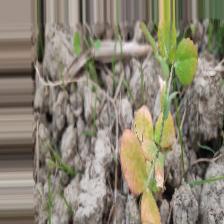
Label: Lentil Rust